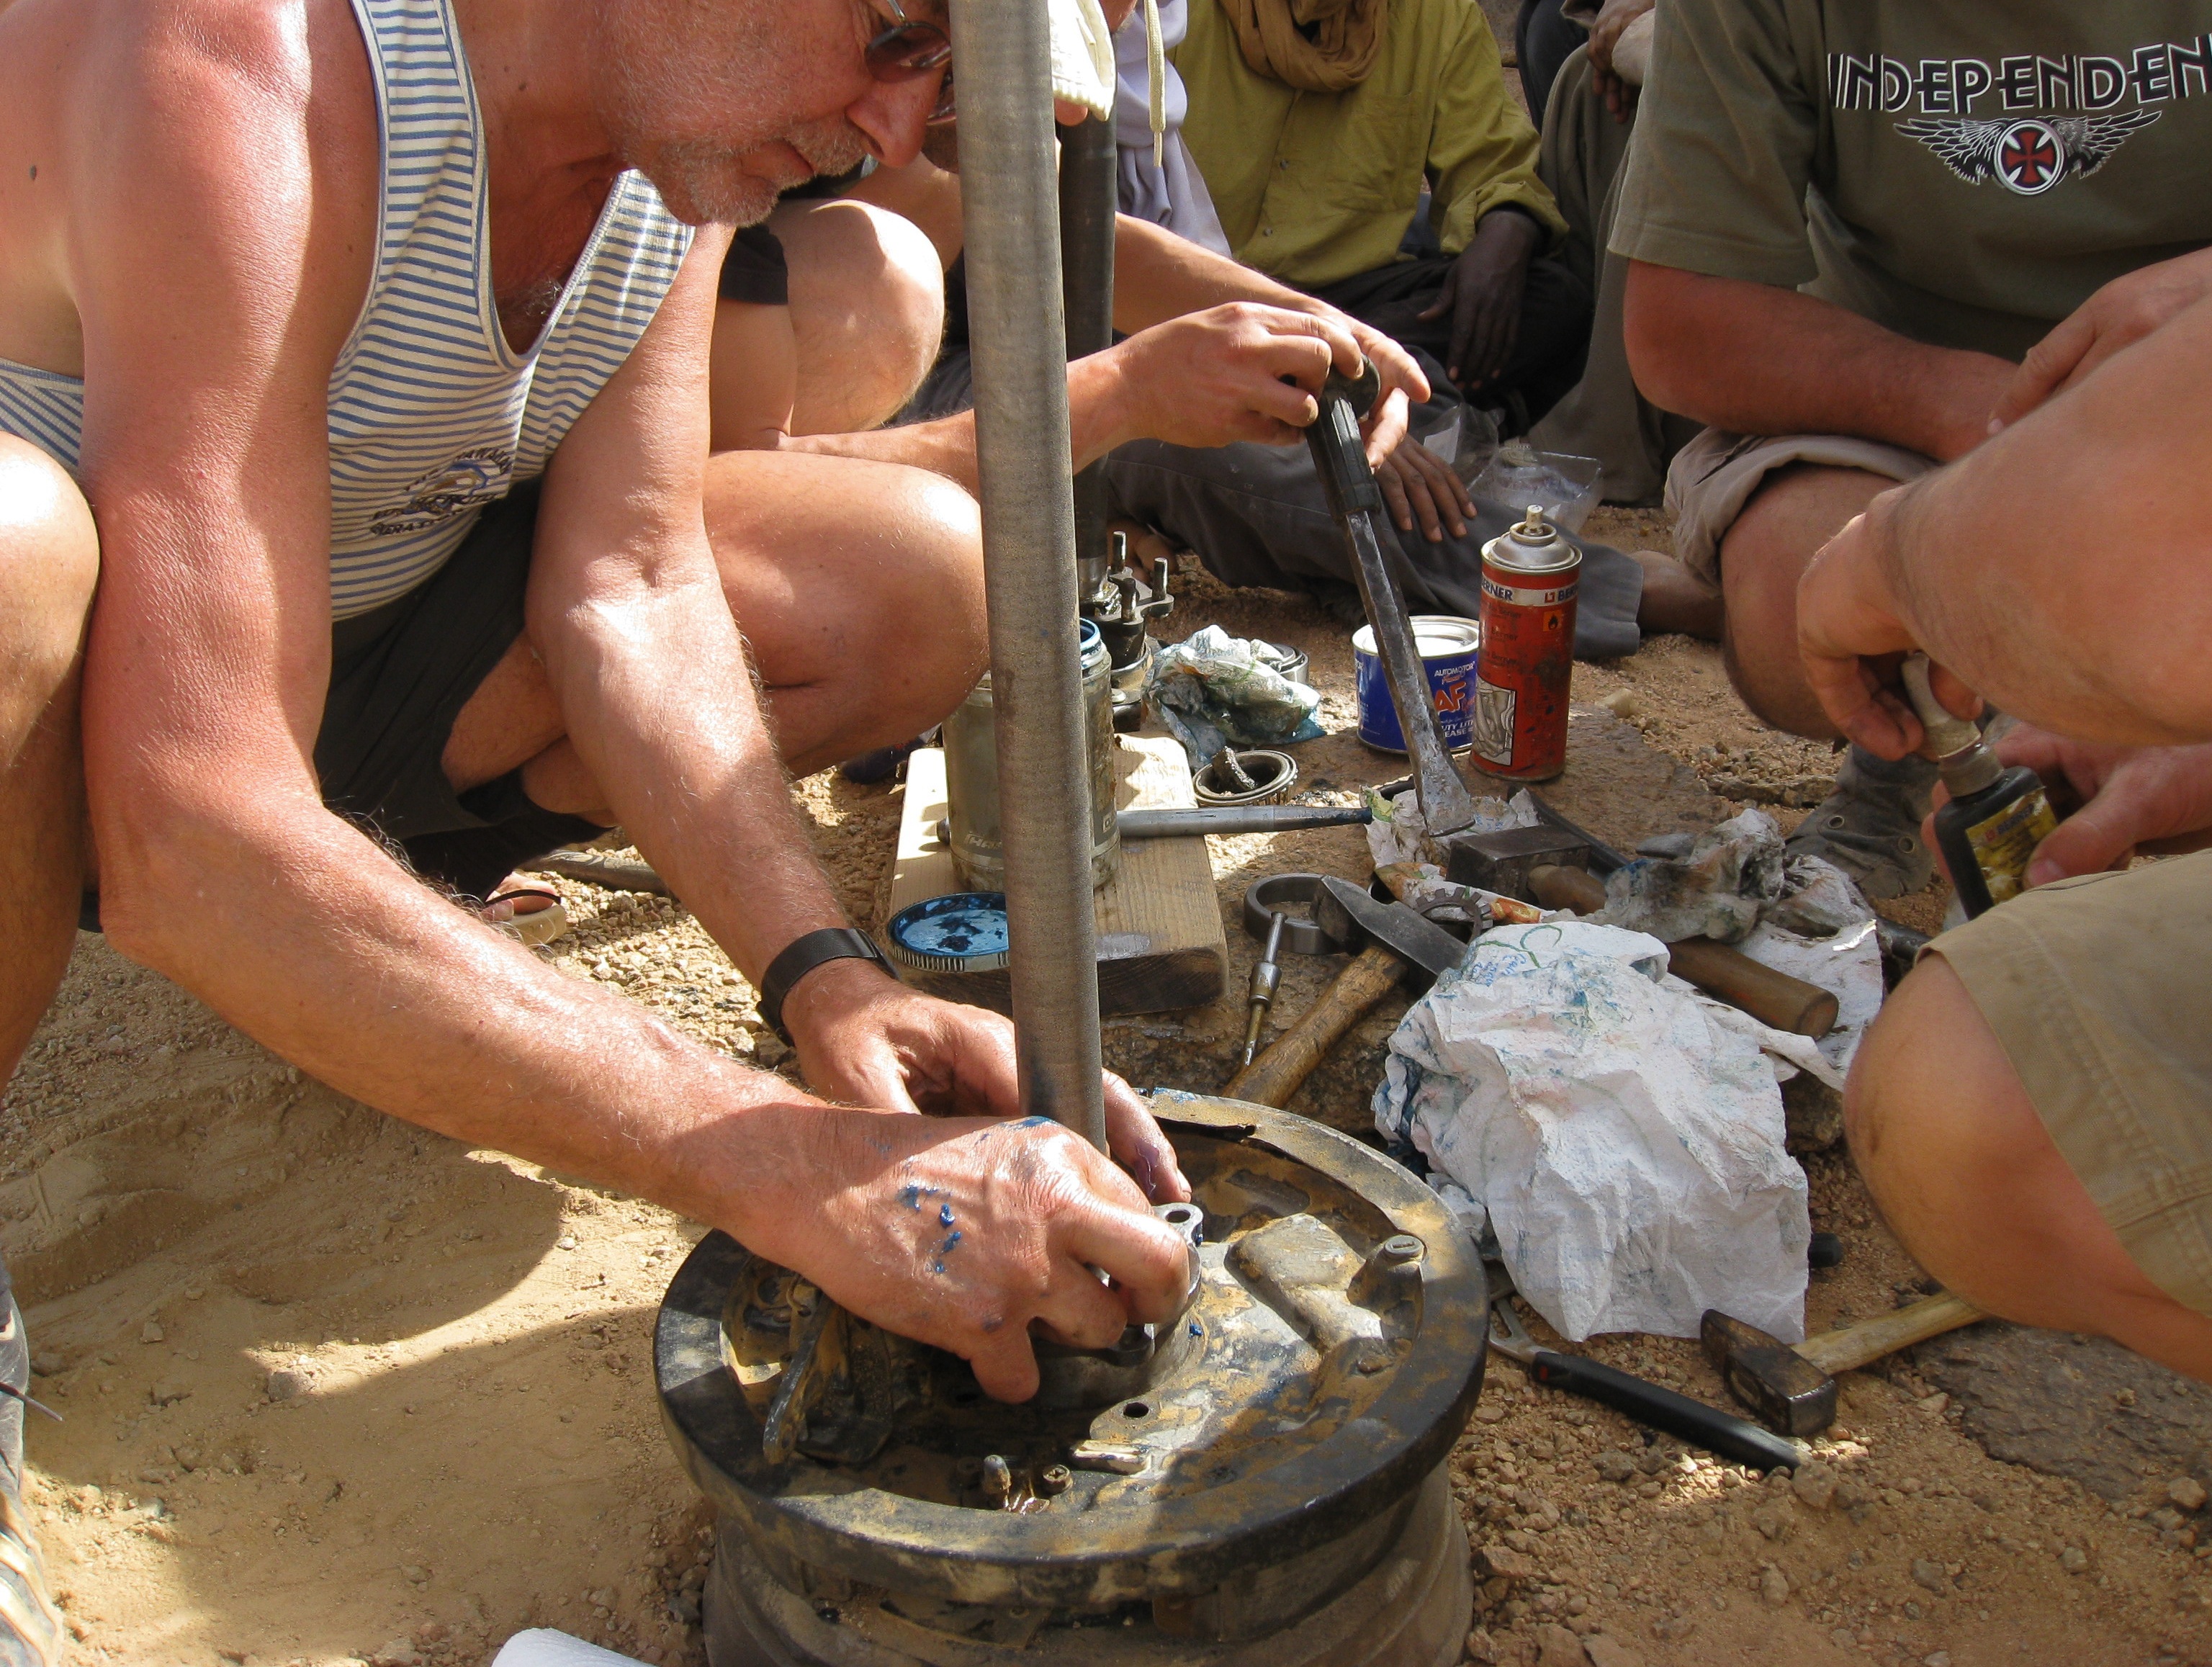
wheel, repair, mud, carving, mechanic, breakdown, mutual aid